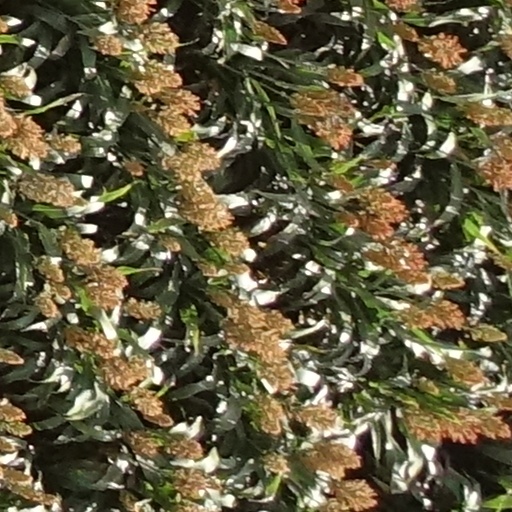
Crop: sorghum